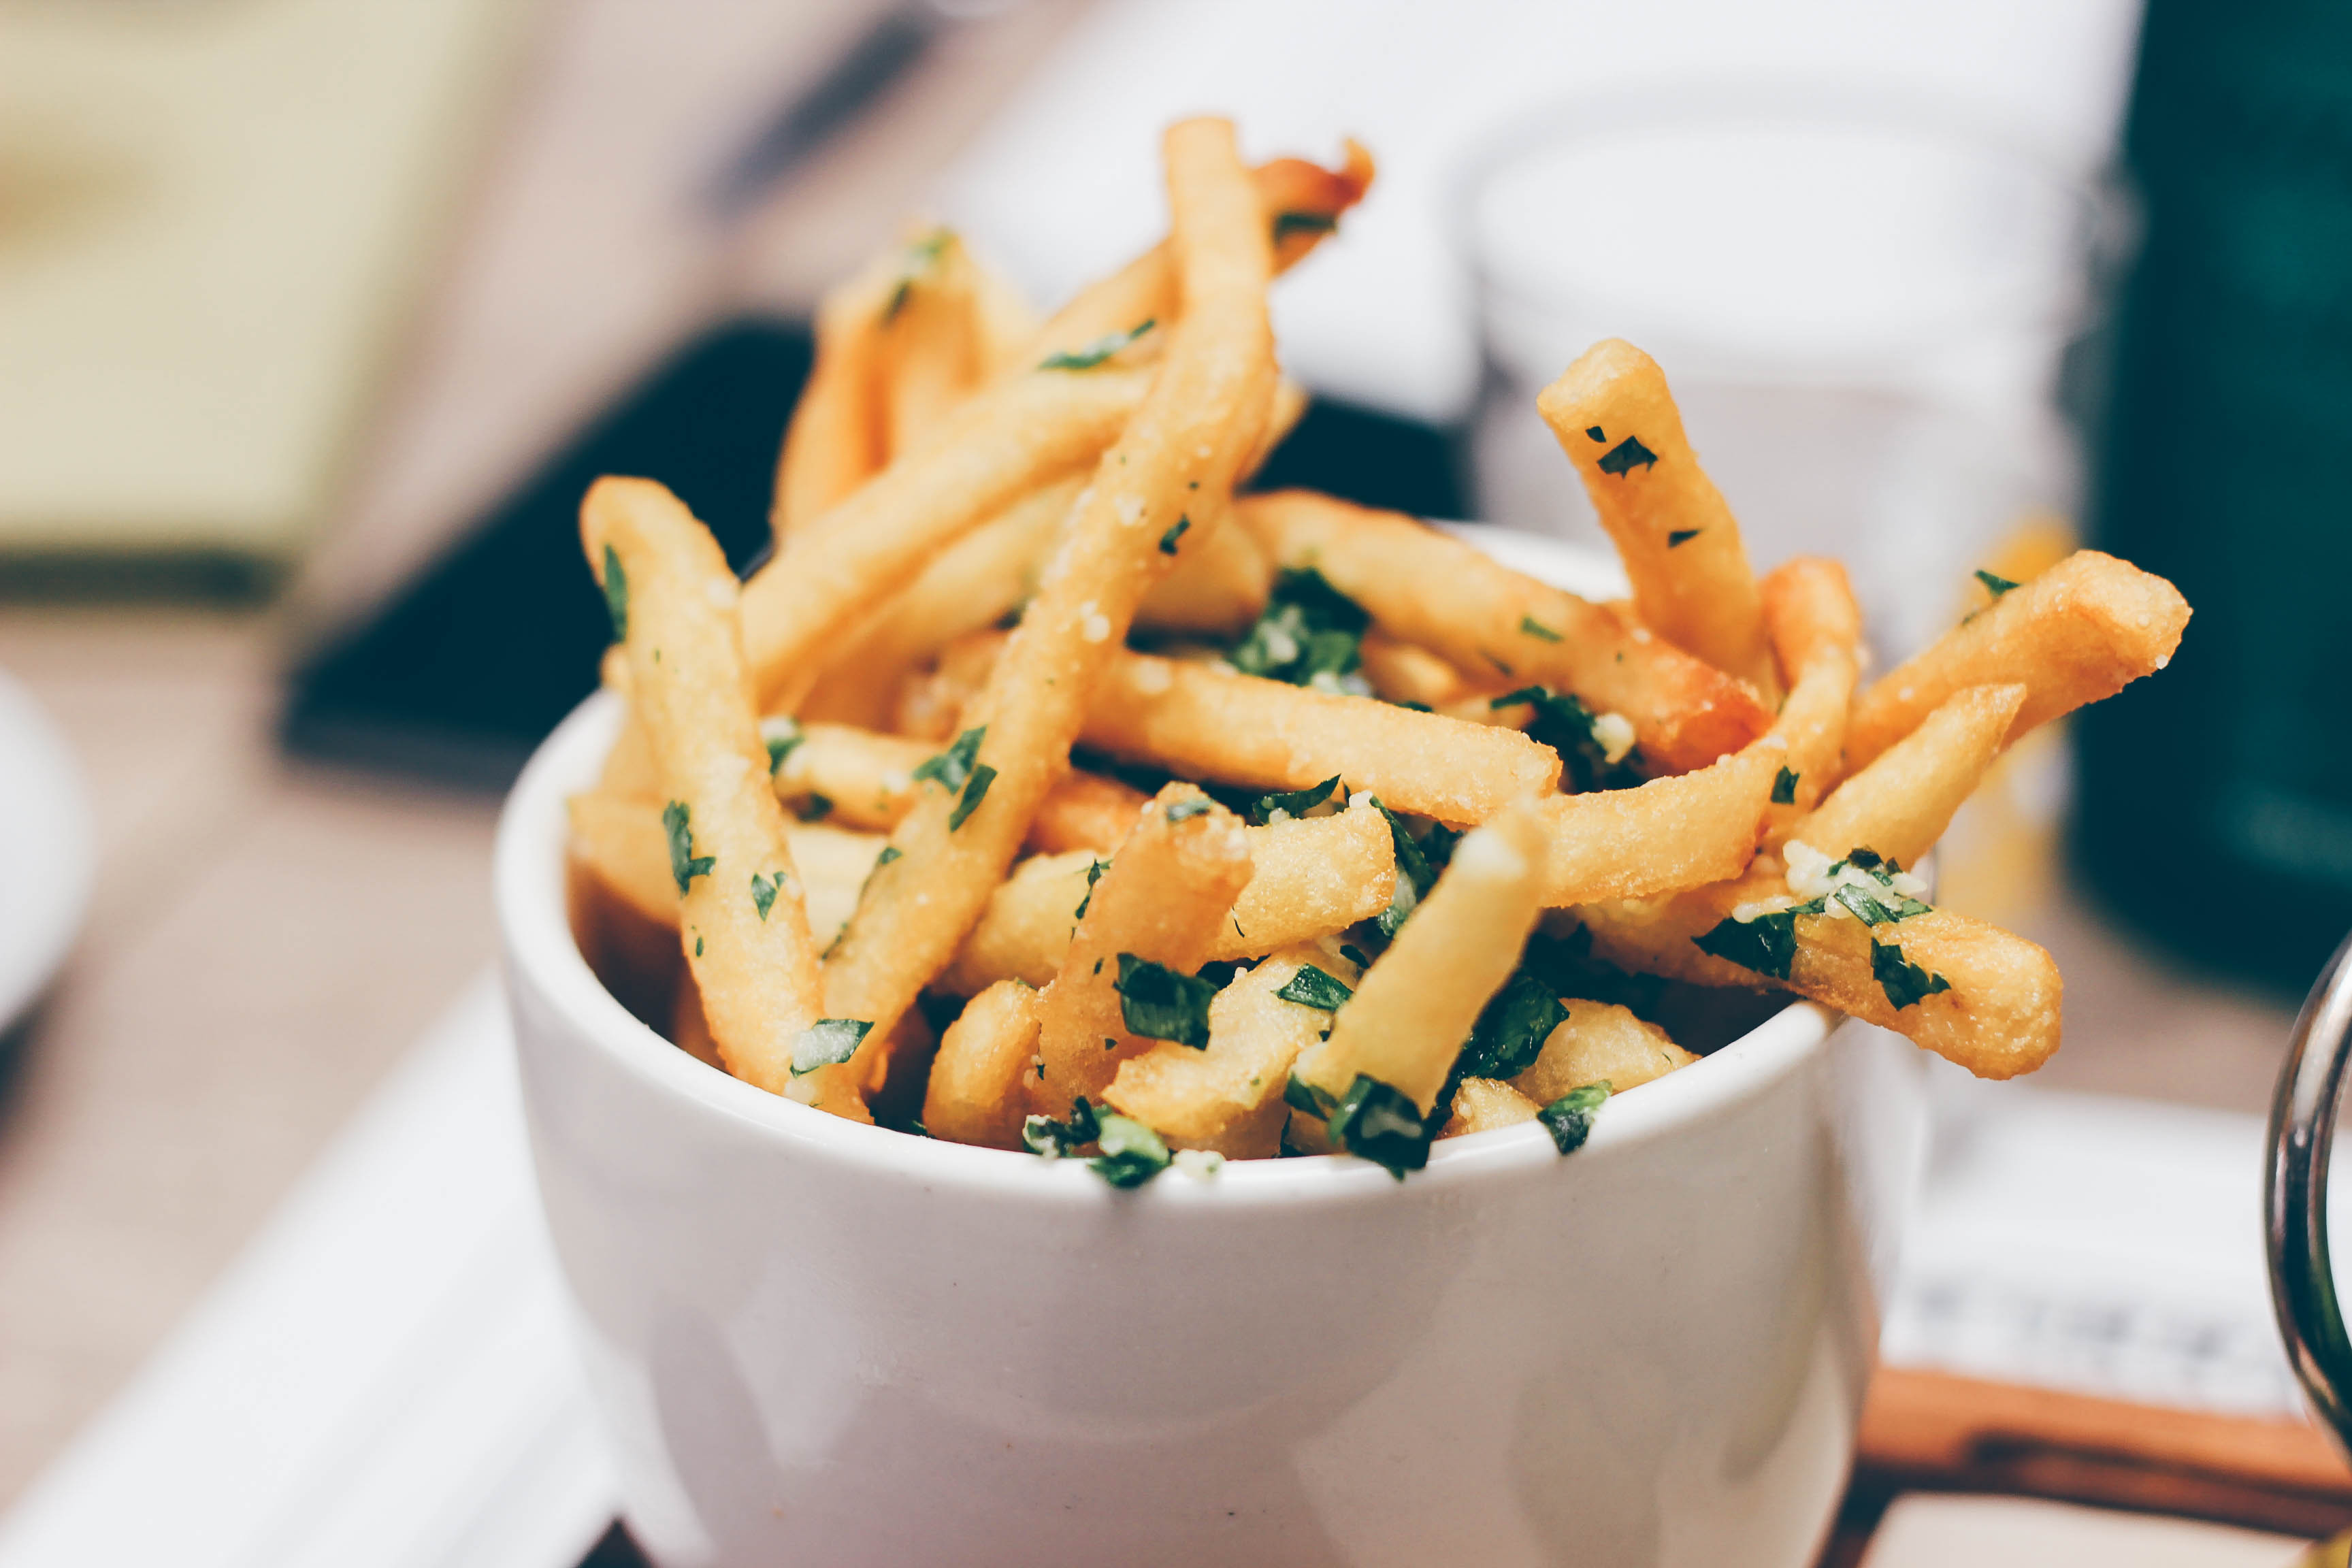
bowl, dish, meal, food, produce, vegetable, macro, cuisine, fries, french fries, potato fries